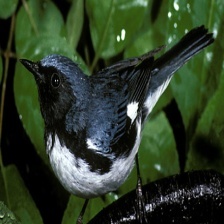
Species: BLACK THROATED WARBLER
Scientific name: SETOPHAGA CAERULESCENS